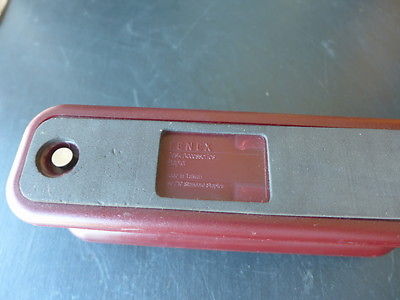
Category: stapler